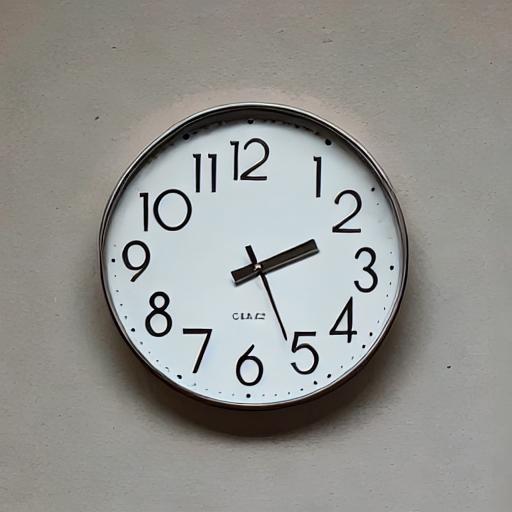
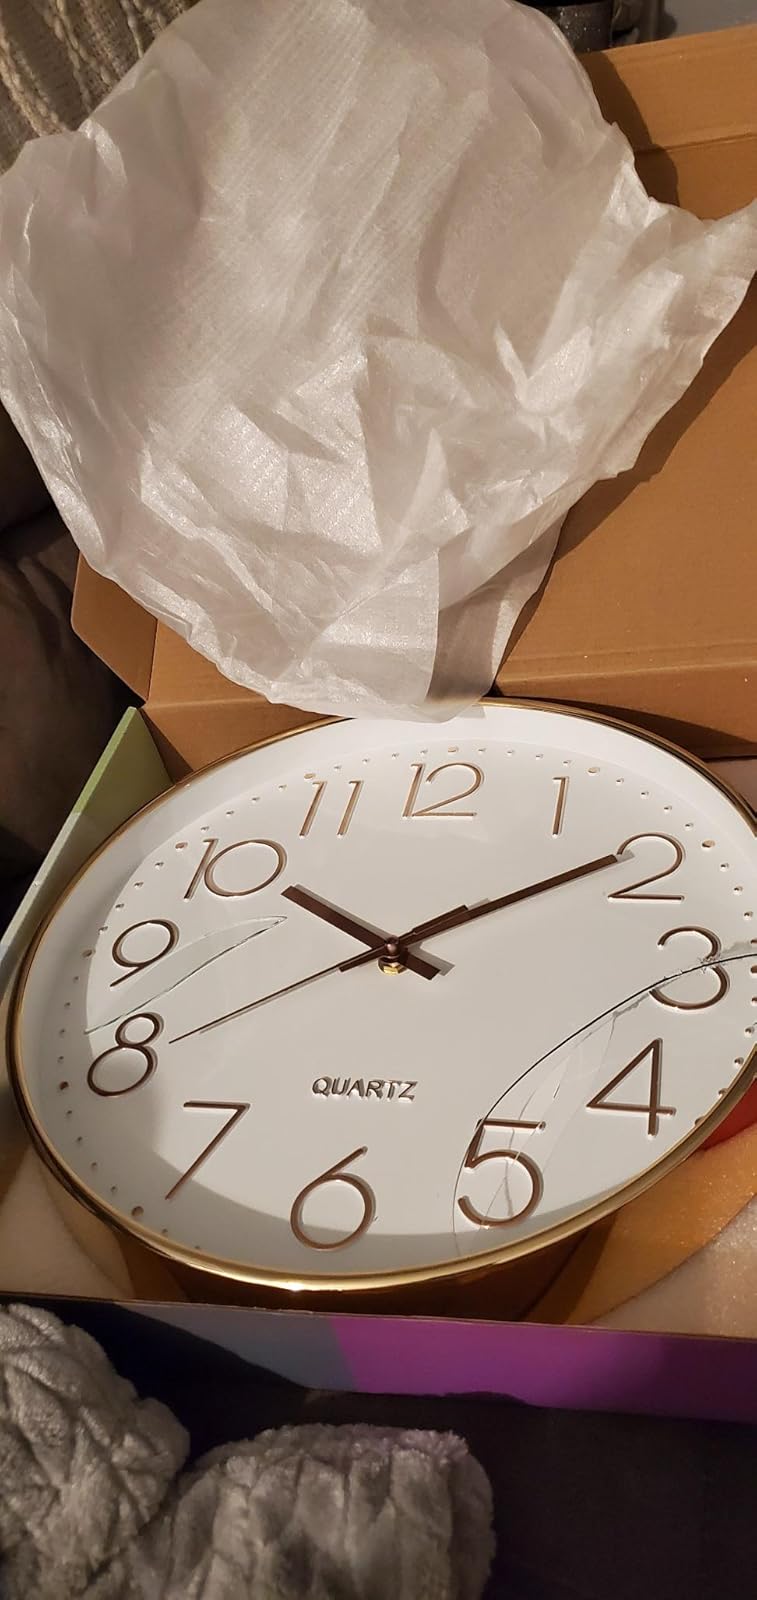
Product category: clock
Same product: no